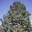
Label: oak_tree